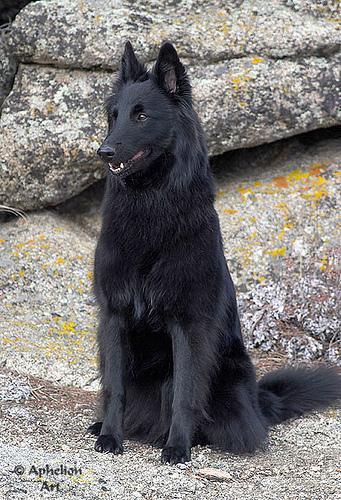
groenendael